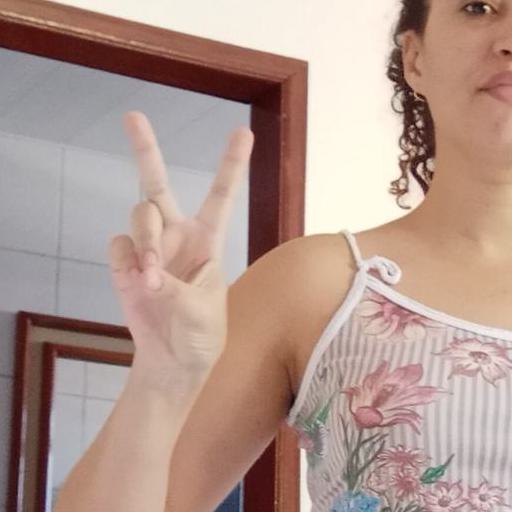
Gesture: peace